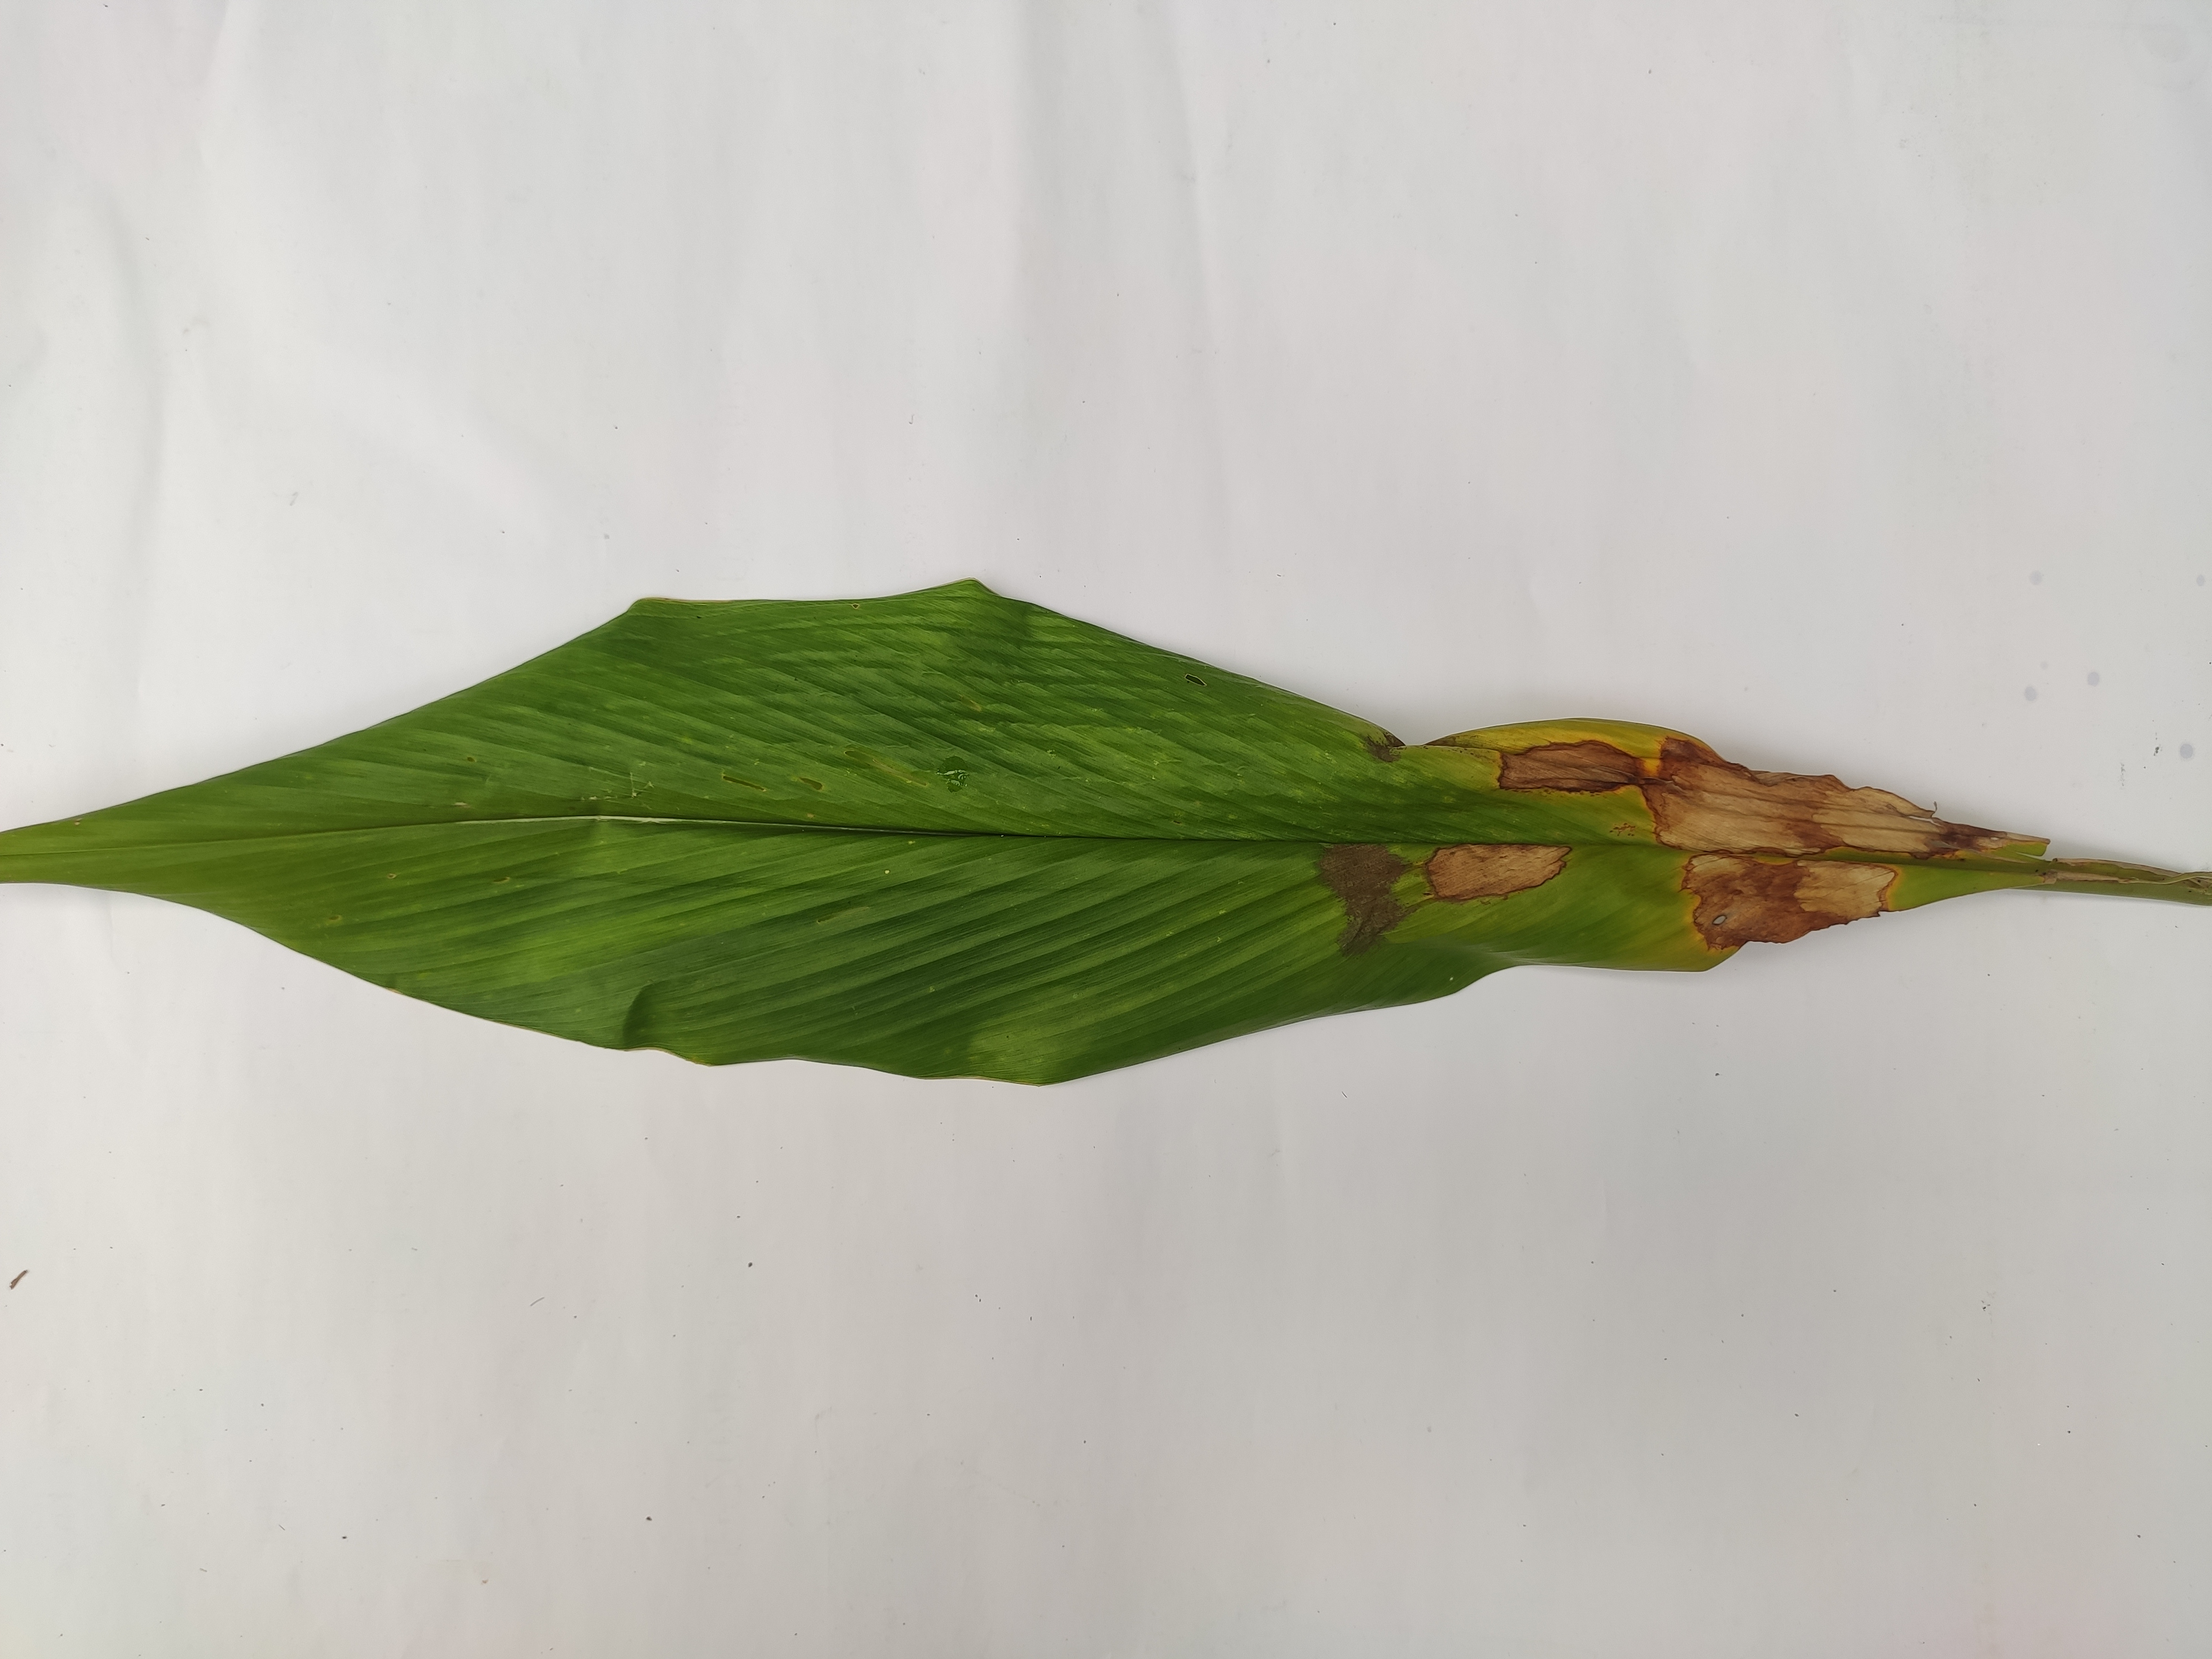
Label: Blotch